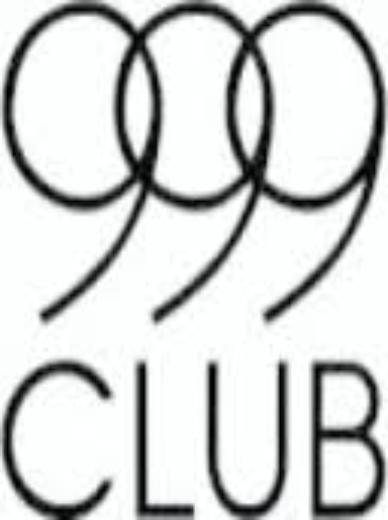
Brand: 999
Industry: Medical